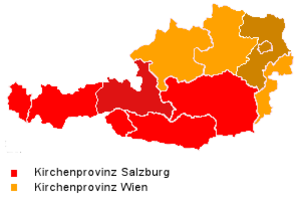
L'Église catholique en Autriche, désigne l'organisme institutionnel et sa communauté locale ayant pour religion le catholicisme en Autriche.